Edison Bell

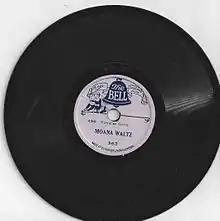
"The Bell" record label, 5-inch disc

In the early 1920s Edison Bell sought to develop a substantial catalog of "serious" music, and selected conductor Joe Batten (1885-1955) to lead the effort.